Pultenaea stipularis

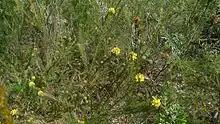
Habit in the Royal National Park

Pultenaea stipularis, commonly known as handsome bush-pea, is a species of flowering plant in the family Fabaceae and is endemic to New South Wales. It is an erect shrub with glabrous stems, linear to narrow elliptic leaves, and yellow to orange flowers, sometimes with red markings.